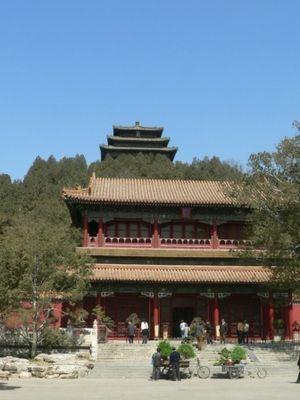
Le Parc Jingshan est un parc public situé juste au nord de la Cité interdite à Pékin en République populaire de Chine. Il est notamment constitué de la colline du Charbon, un monticule artificiel créé avec la Cité interdite pour que celle-ci respecte le principe feng shui, d'être située au sud d'une montagne.